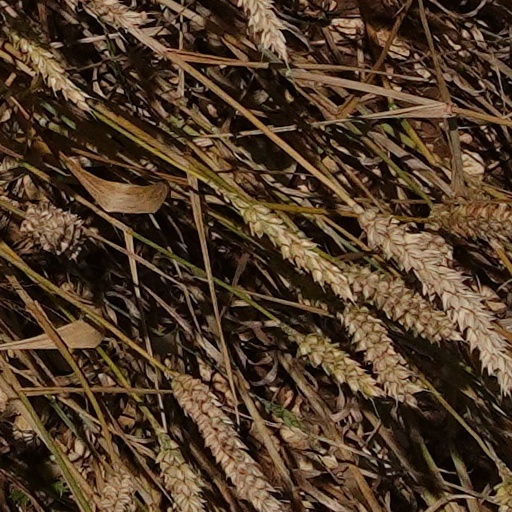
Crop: wheat